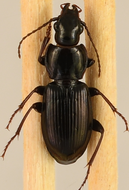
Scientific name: Pterostichus pensylvanicus
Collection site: Bartlett Experimental Forest NEON (BART), plot BART_079